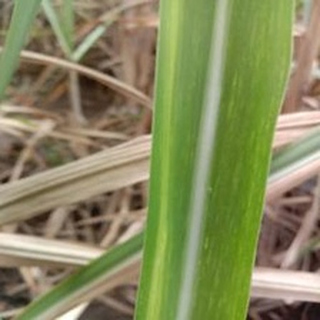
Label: sugarcane_mosaic